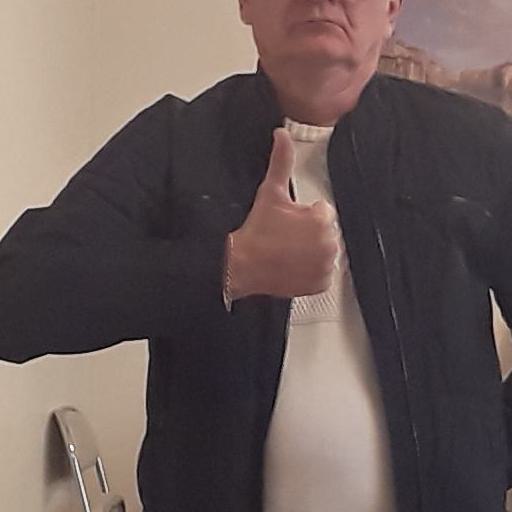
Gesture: like